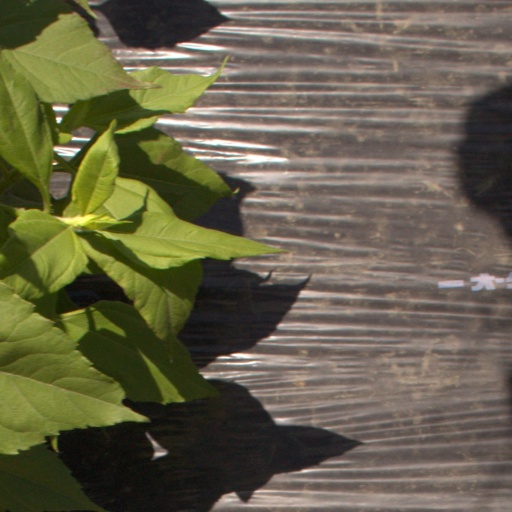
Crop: Jerusalem artichoke